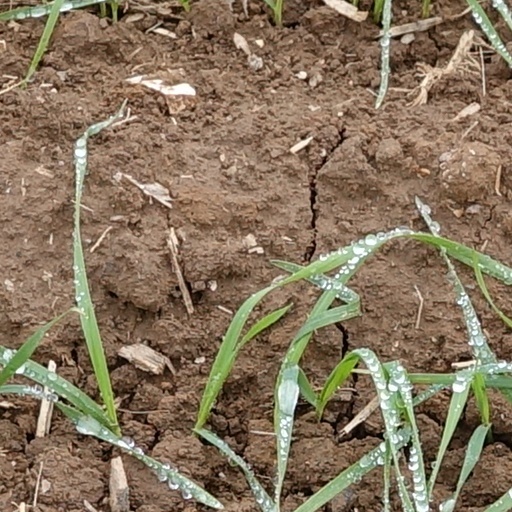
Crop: wheat